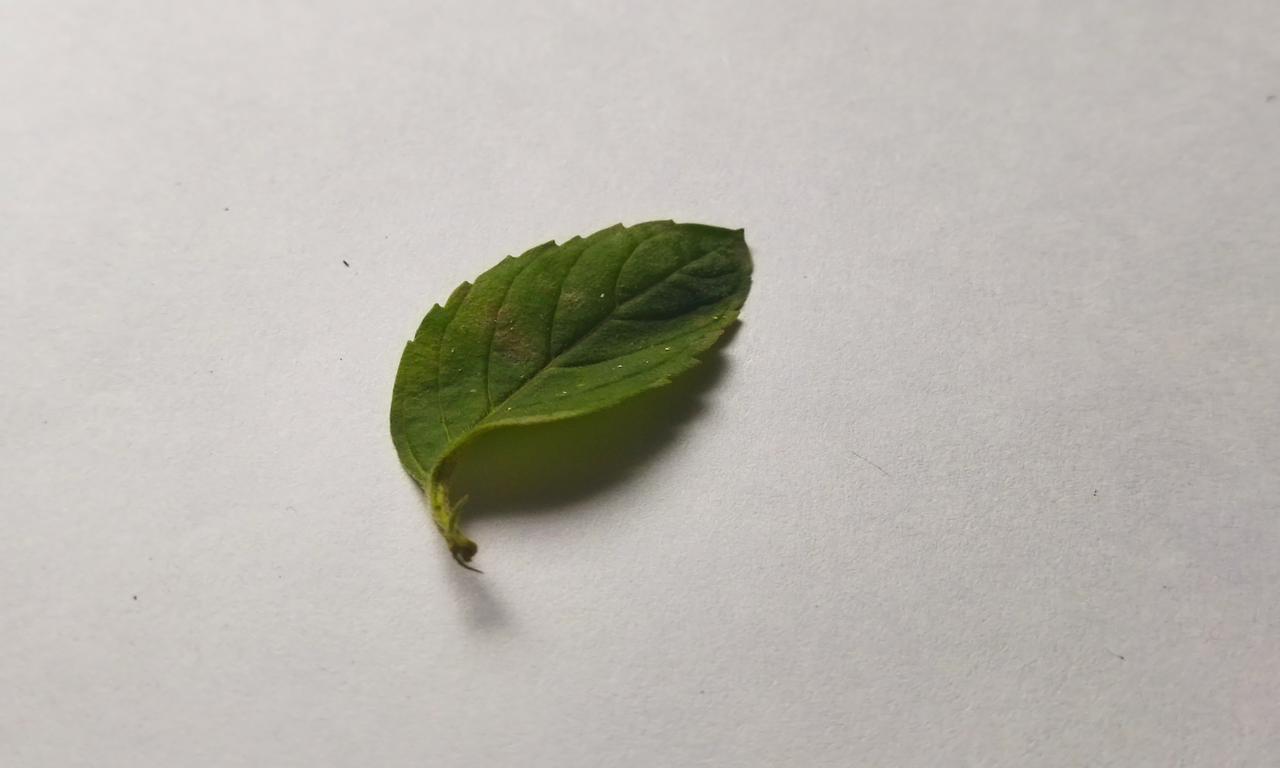
Label: Spoiled